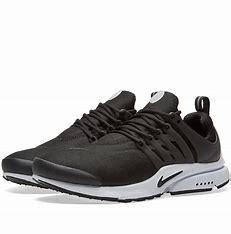
Brand: Nike
Model: Air Presto Essential